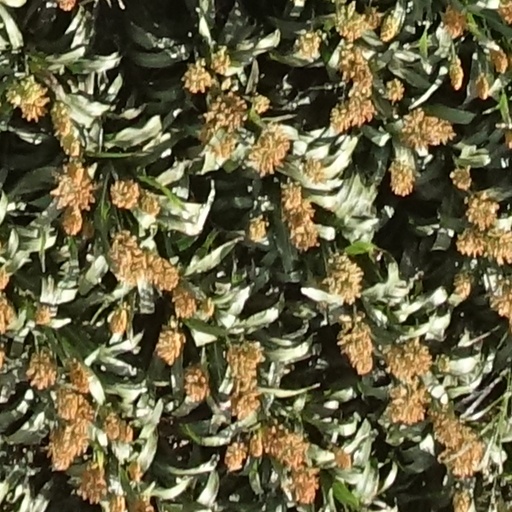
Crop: sorghum